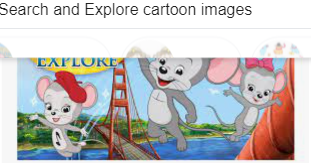
Portrait style: Cartoon Portrait